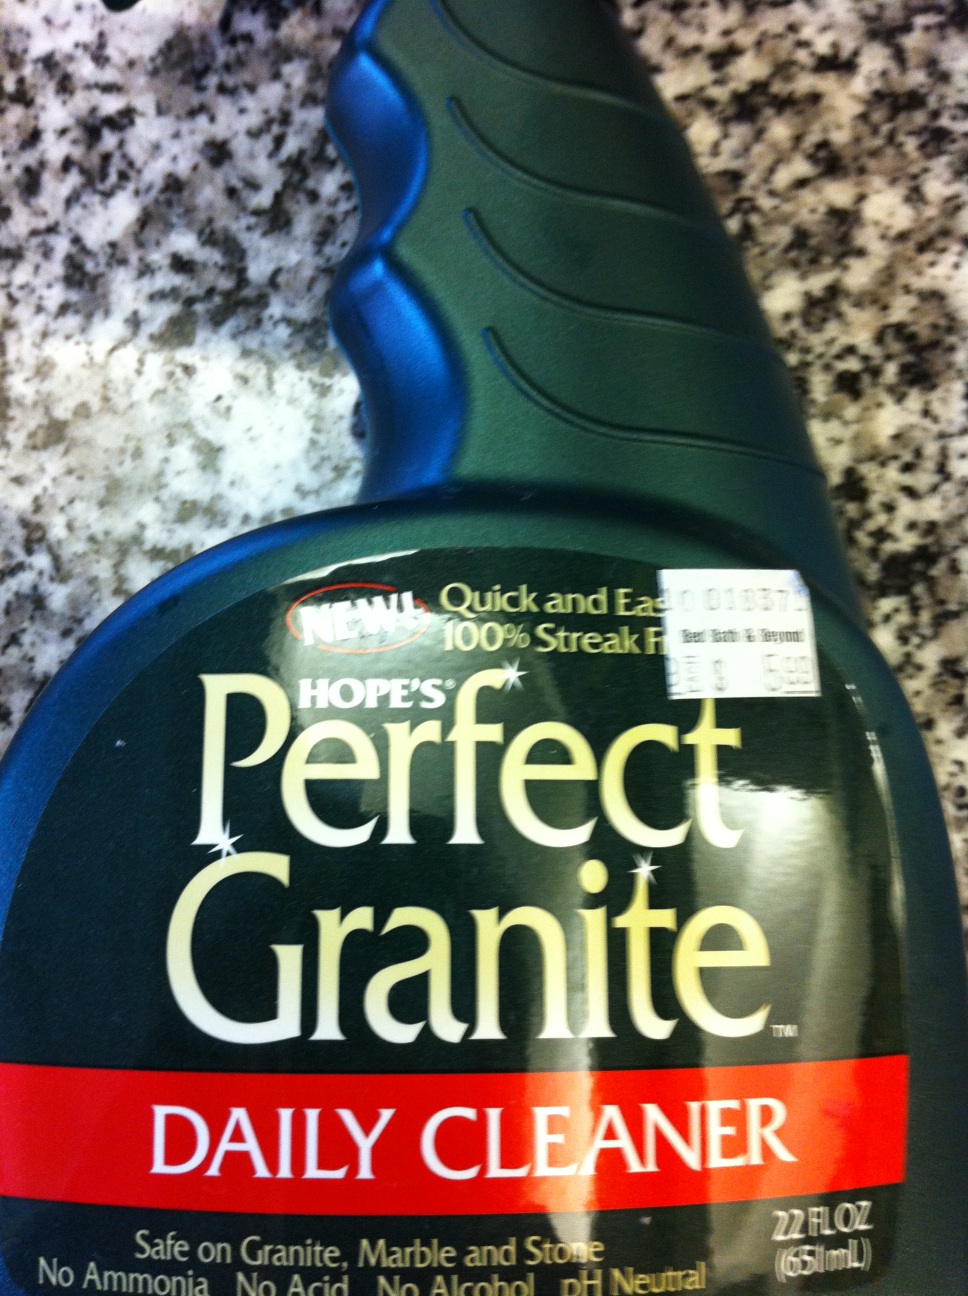Question: Is this a granite cleaner?
Answer: yes